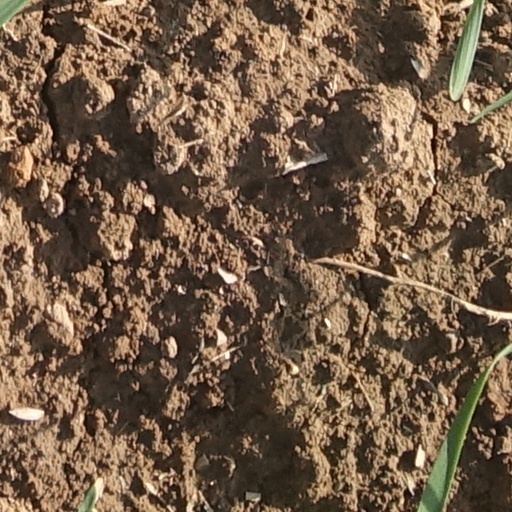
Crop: wheat